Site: brandenburg
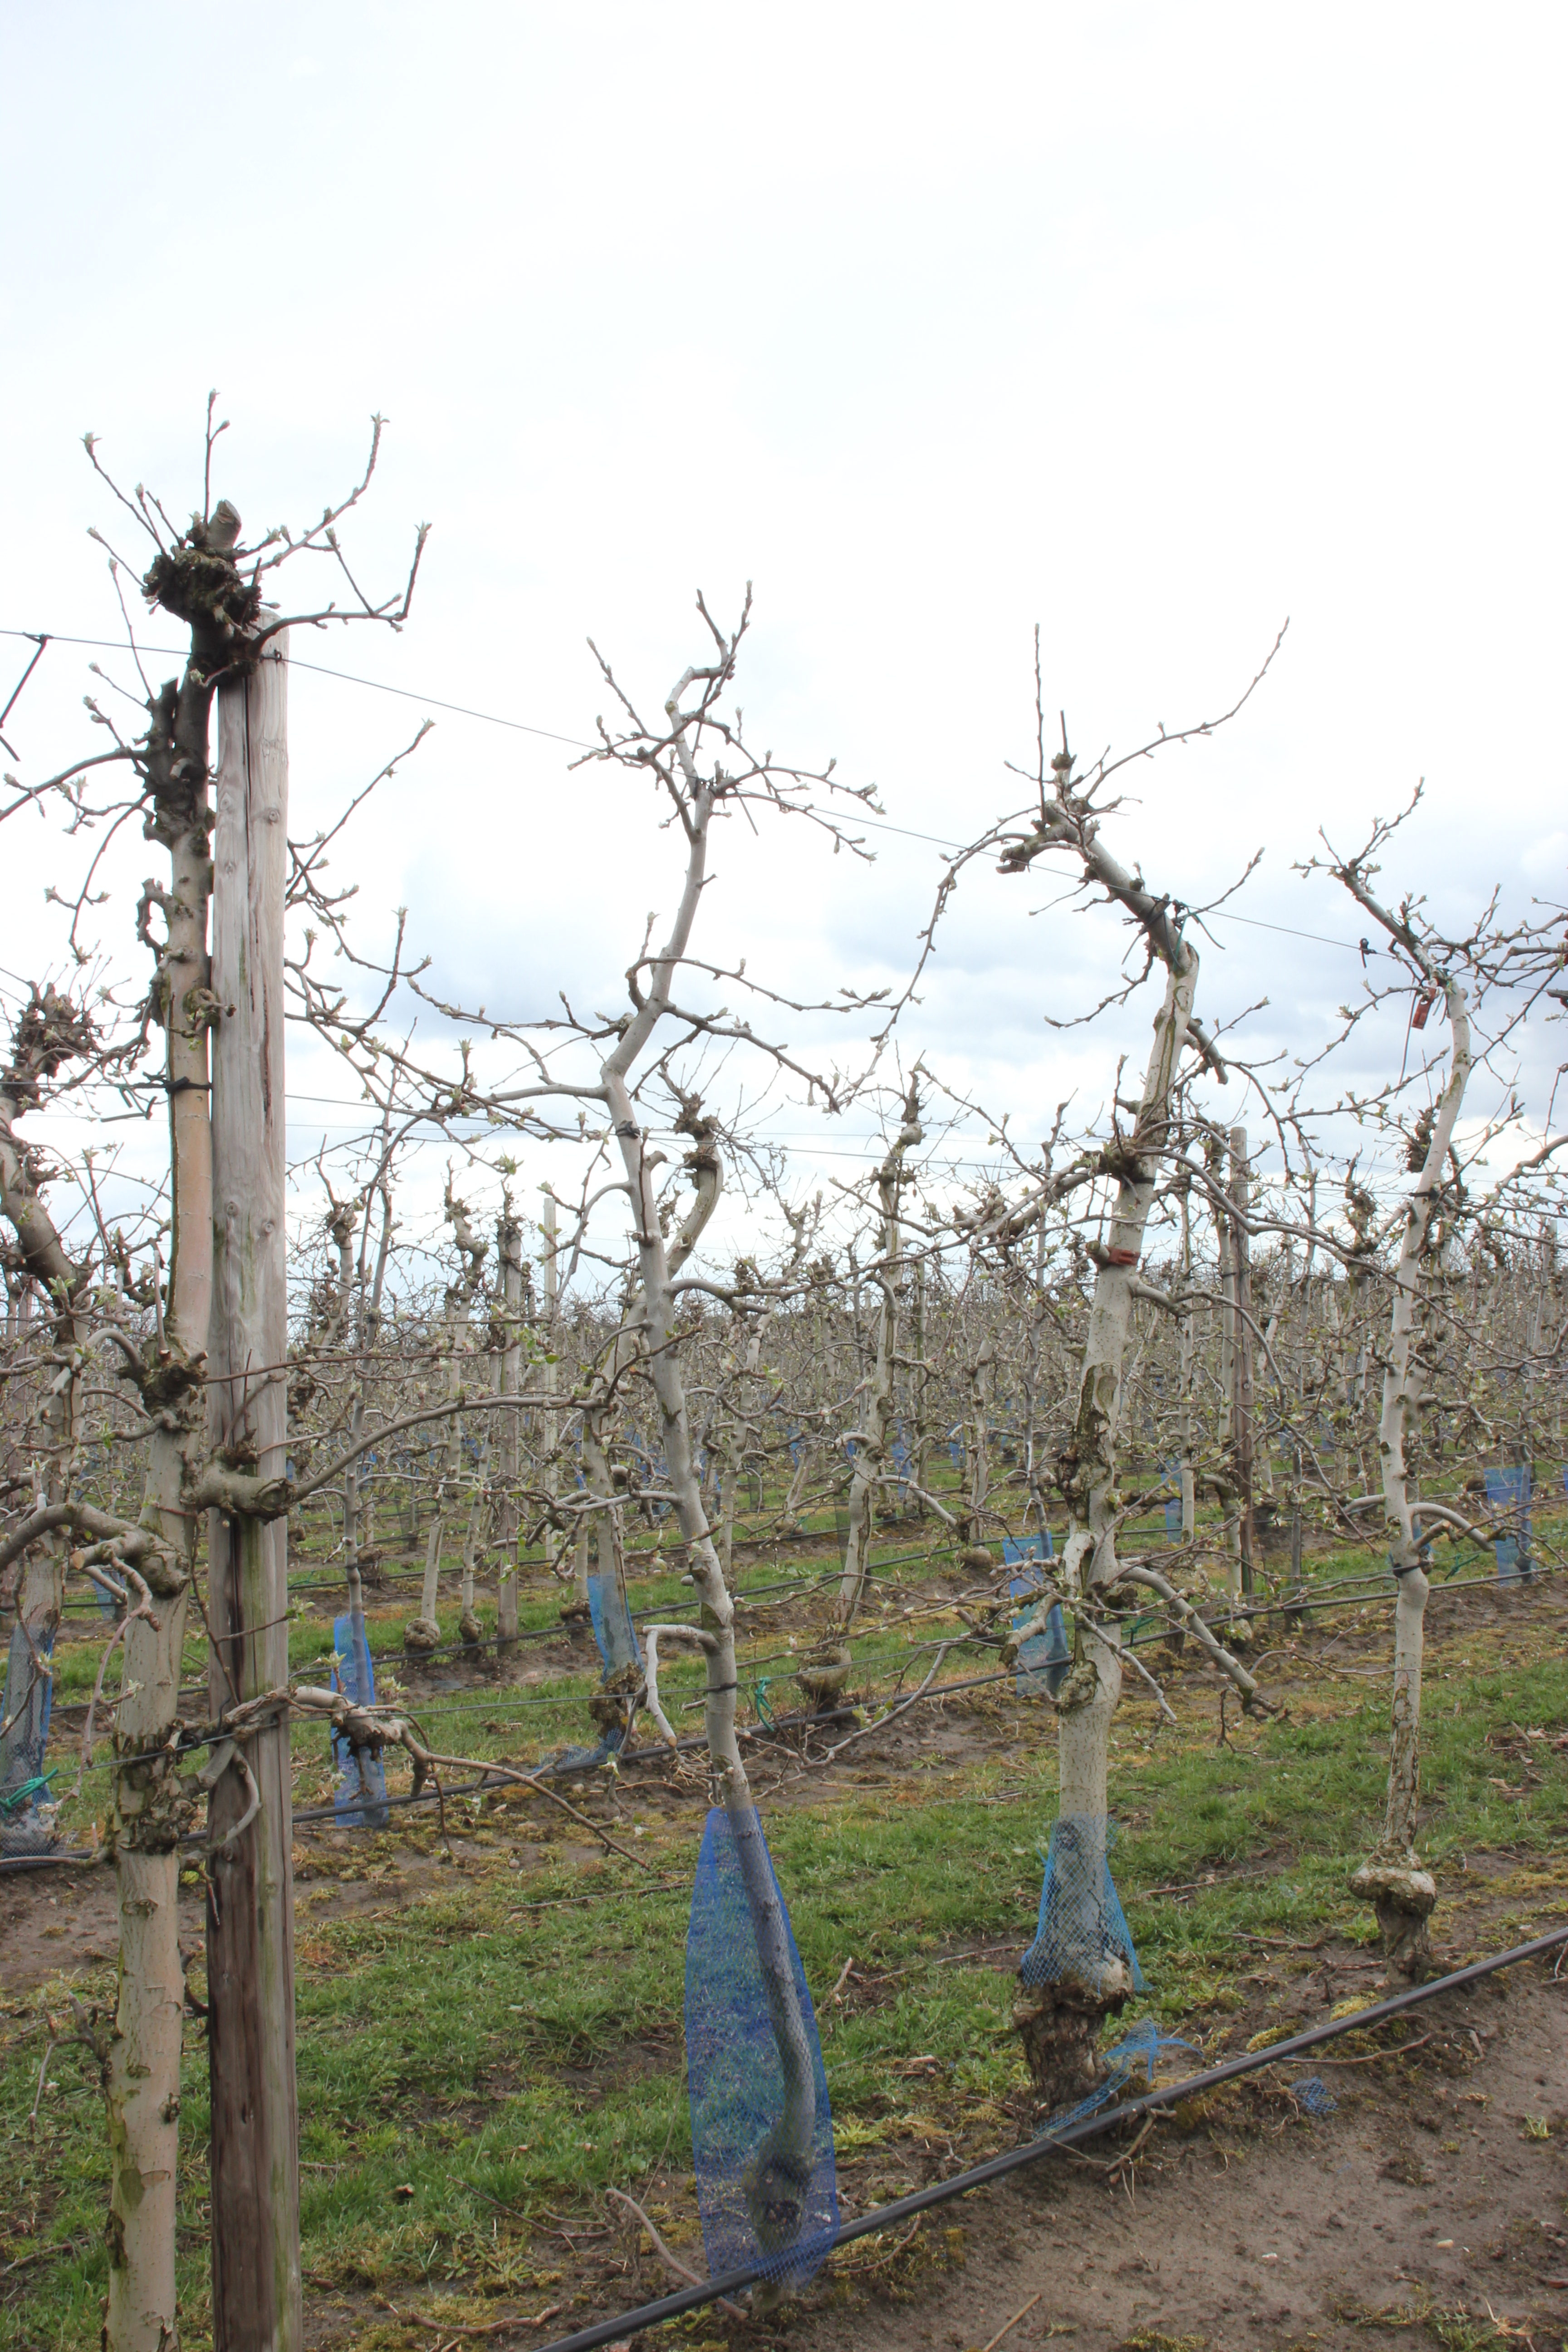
Growth stage (BBCH 55): Inflorescence emergence